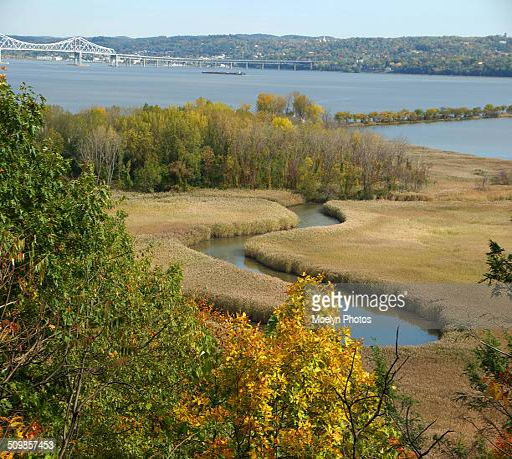
geographical feature category in the autumn